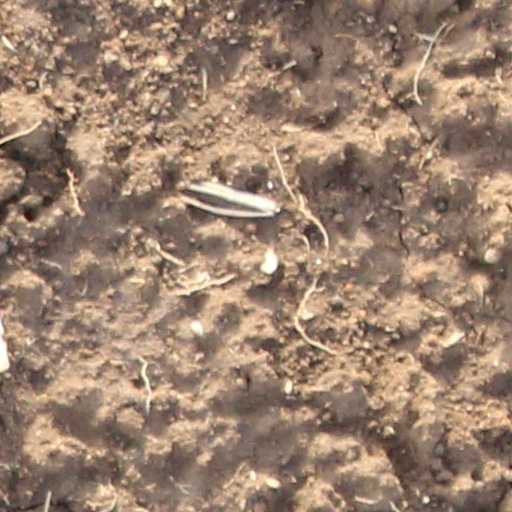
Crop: wheat